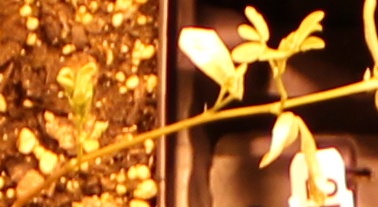
Label: Lentil